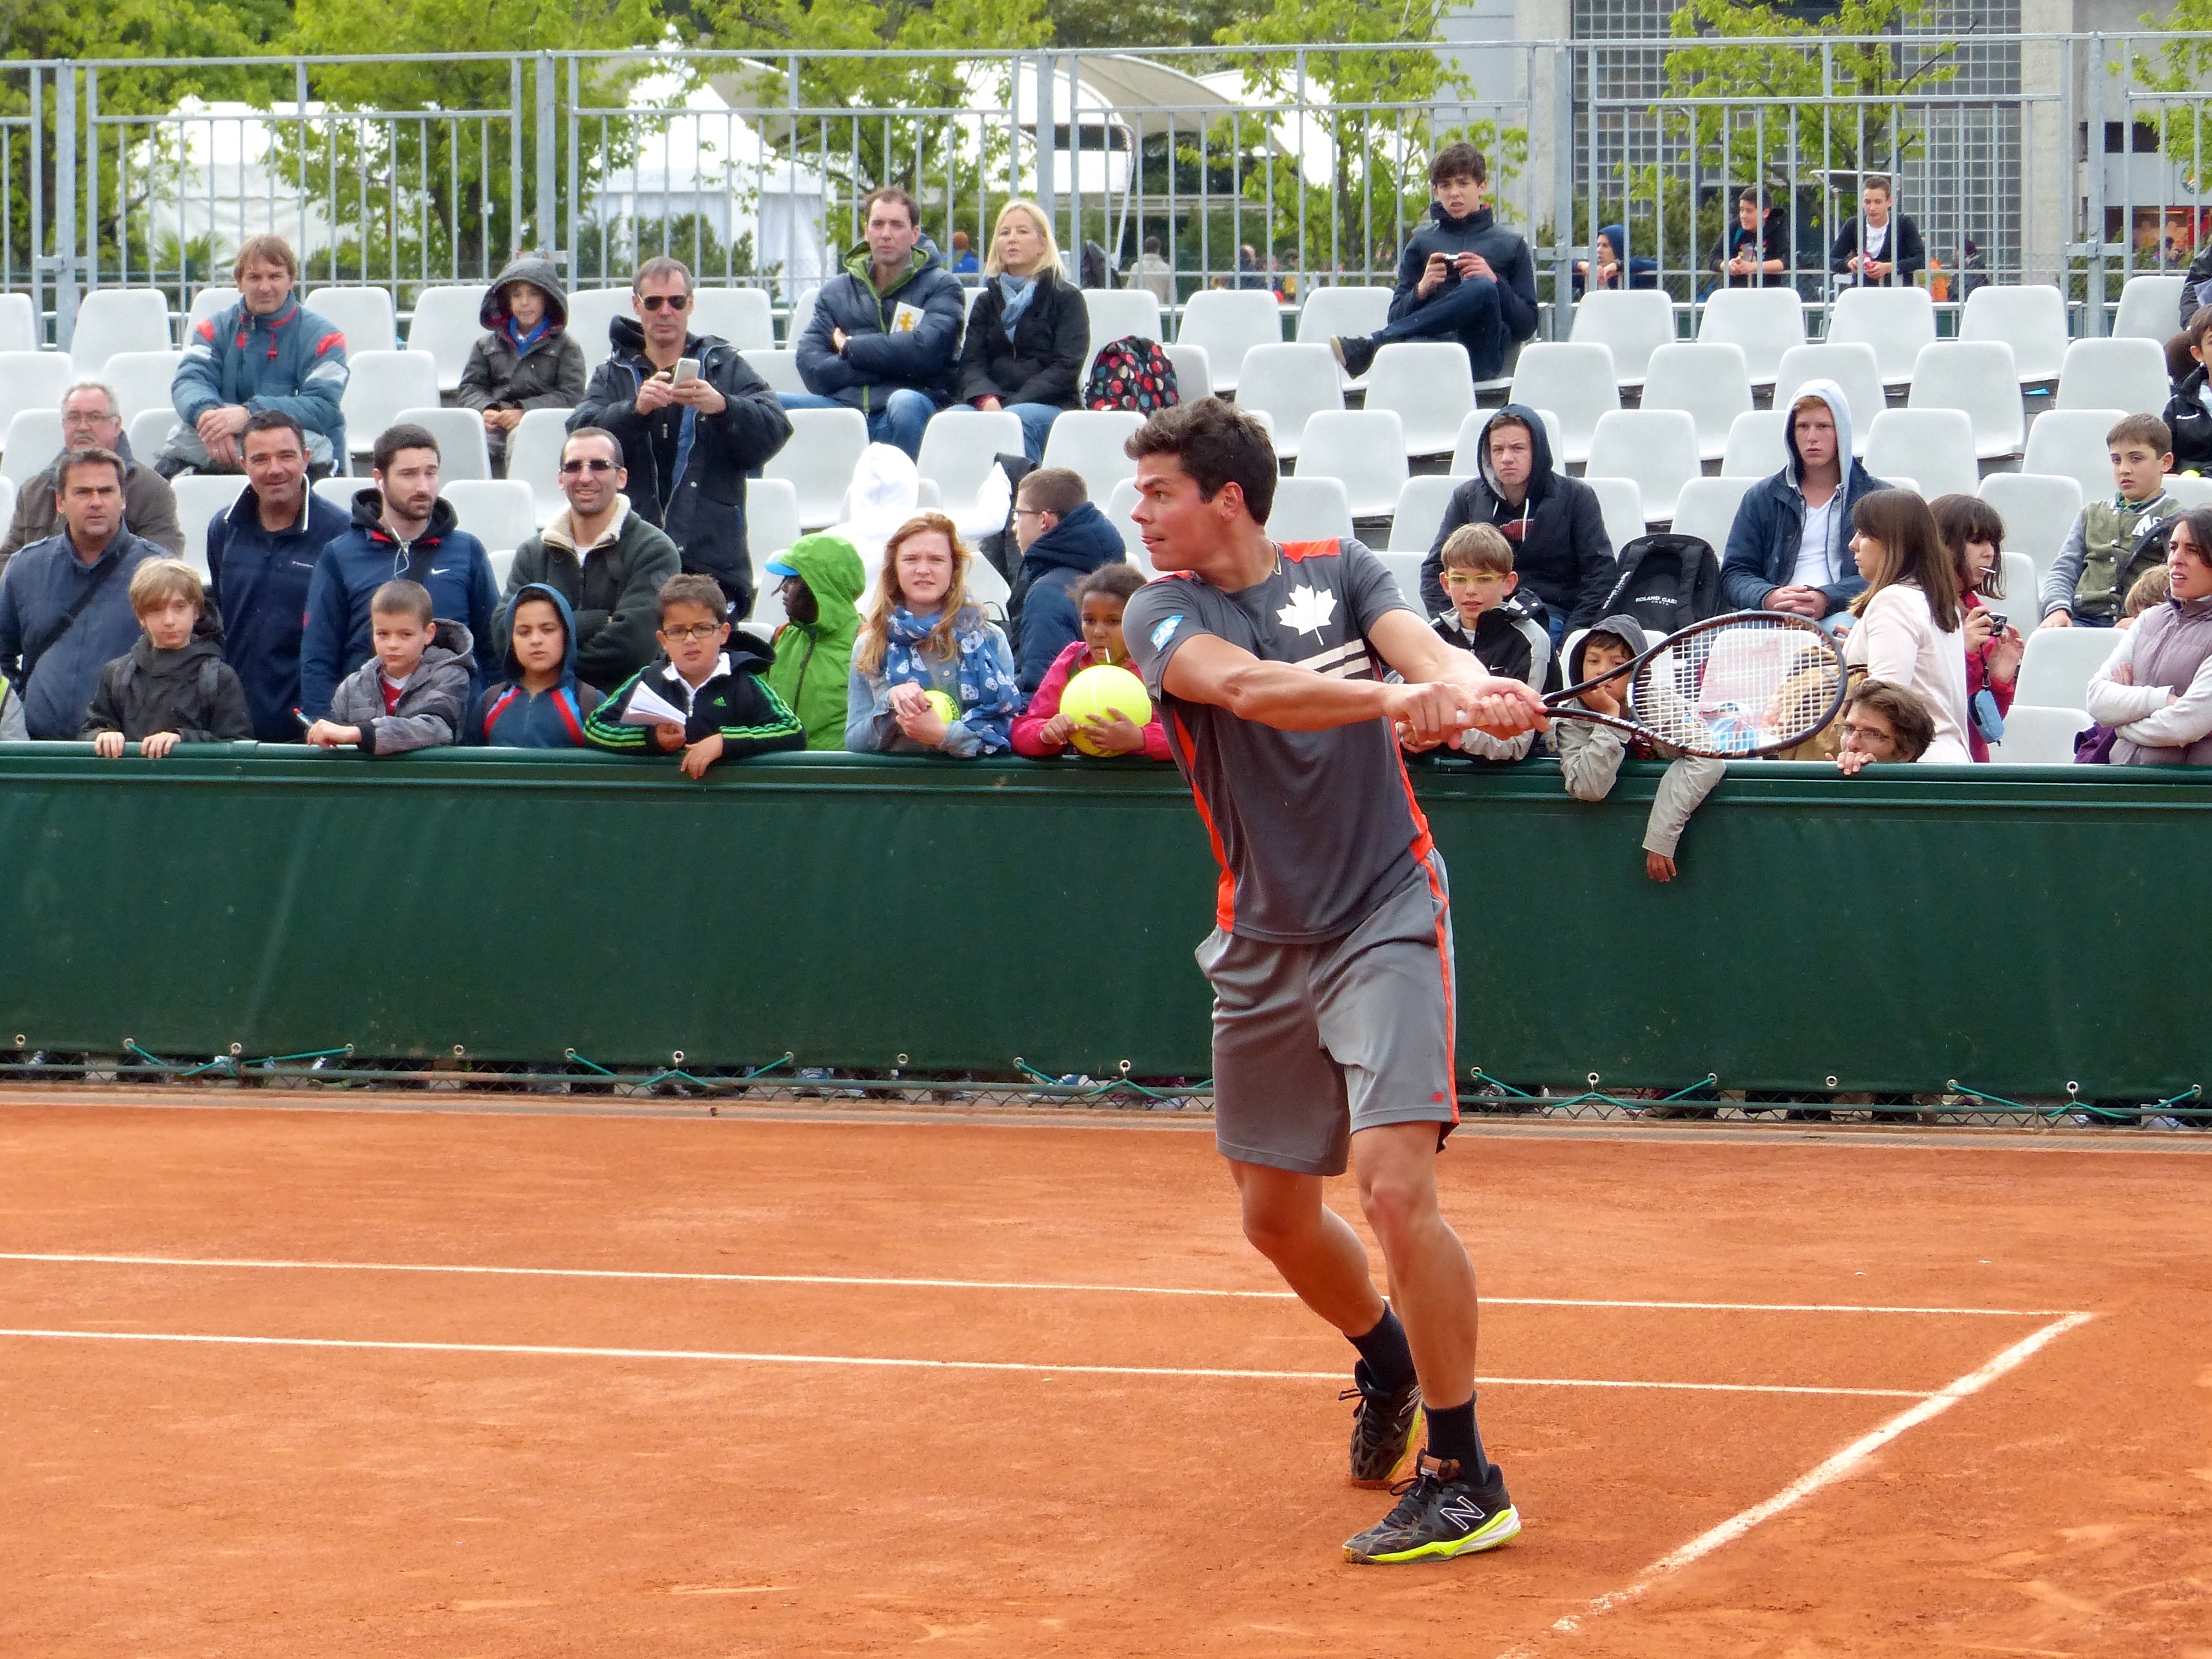
france, 2013, tennis, rolandgarros, sports, championship, tournament, frenchopen, raonic, ball game, tennis player, individual sports, competition event, racquet sport, soft tennis